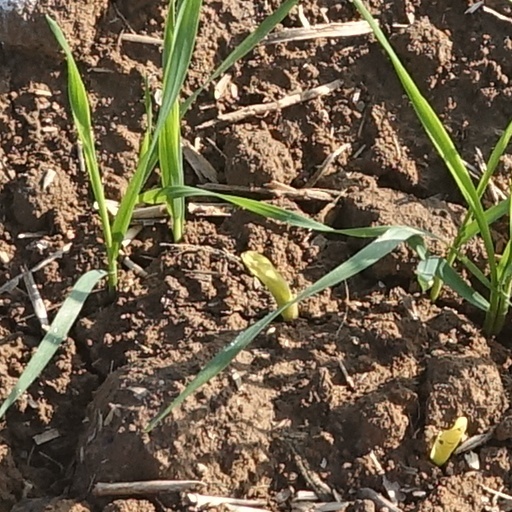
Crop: wheat